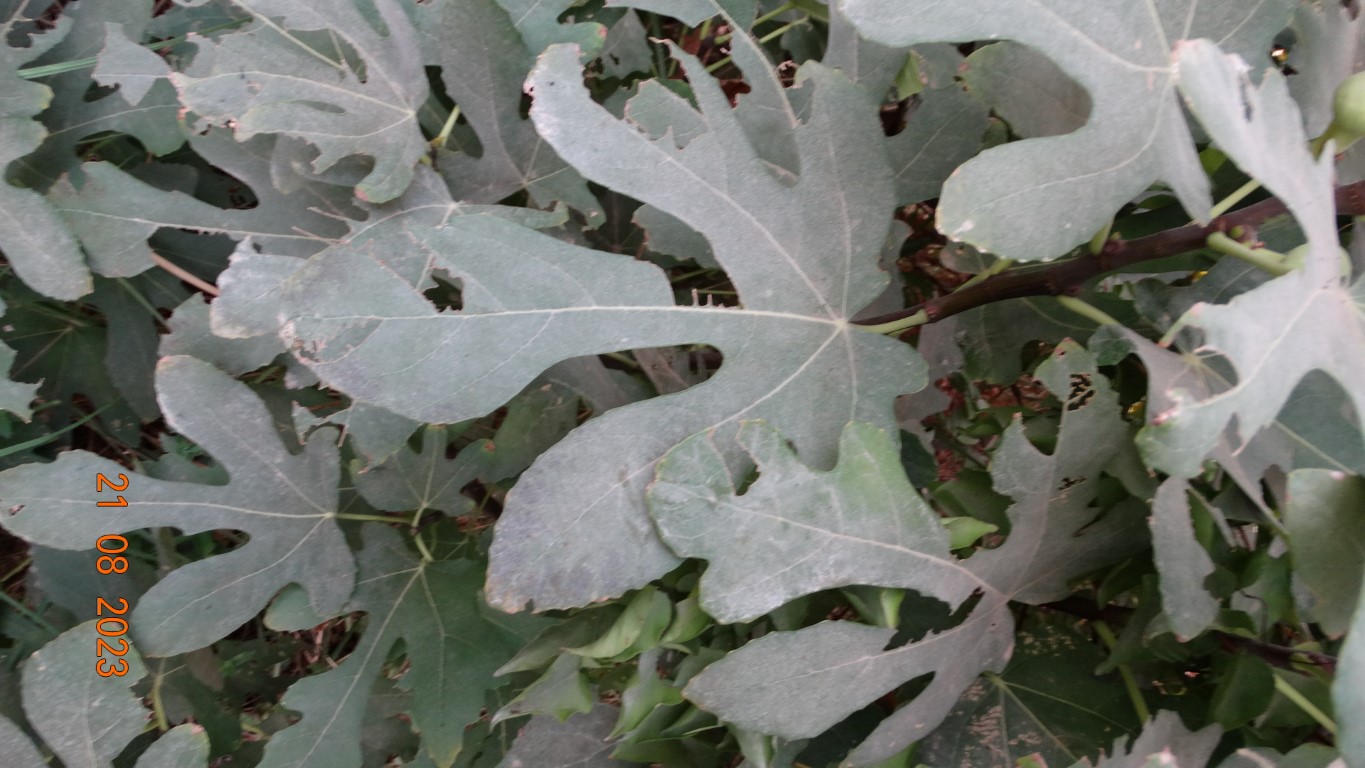
Label: infected